Party of the Democratic Revolution

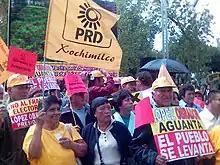
PRD activists at rally

López Obrador then rallied his supporters to hold demonstrations in the capital, Mexico City. These demonstrations were organized by the PRD, whose stronghold is in Mexico City. The PRD had called for demonstrations and set up camps in the capital's main square, blocking one of its main avenues (Paseo de la Reforma) for six weeks to demand a recount of all votes, which was not granted. The camps were later dismantled after a confrontation with the Mexican Army became likely.